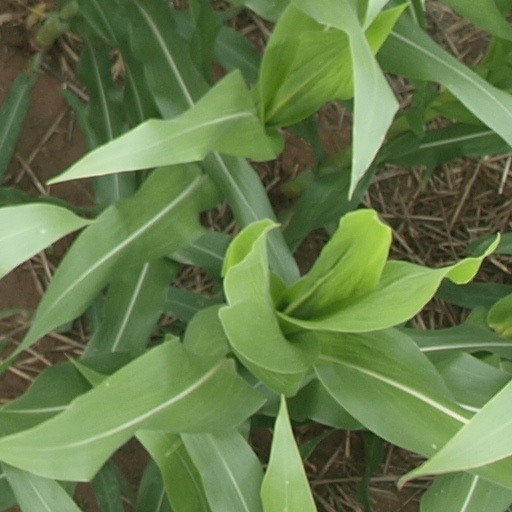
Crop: maize; corn